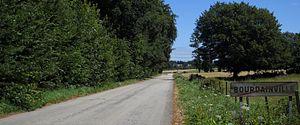
L'ancienne route nationale 29
Bourdainville est une commune française située dans le département de la Seine-Maritime en région Normandie.
De nos jours, la route nationale 29 n'existe plus. Elle était une route nationale française reliant Sainte-Marie-des-Champs, près d'Yvetot, à La Capelle, et a été déclassée en route départementale depuis 2006.